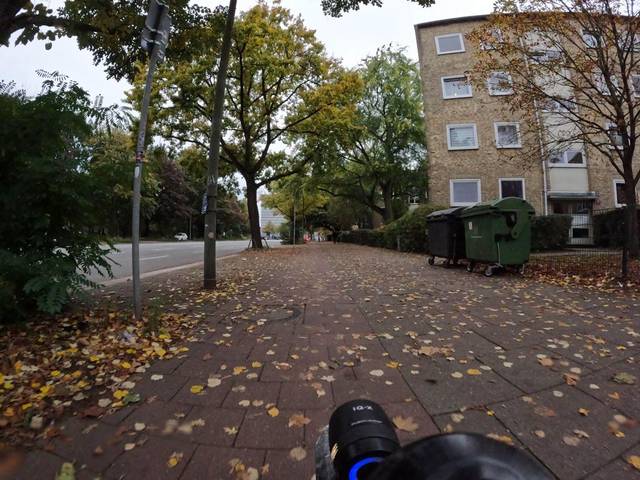
Region: Germany
Coordinates: 53.56, 10.028